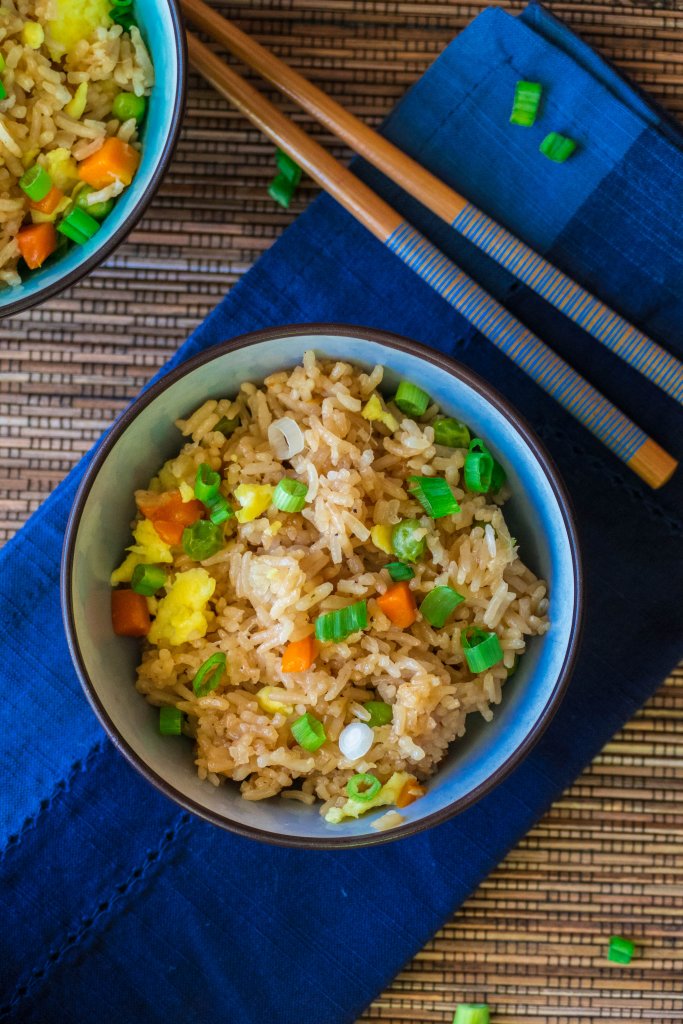
Dish: fried_rice